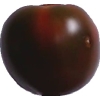
Label: tomato_maroon